Pittsburg, New Hampshire

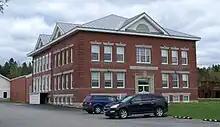
Pittsburg School

There were 386 households, out of which 22.3% had children under the age of 18 living with them, 59.1% were married couples living together, 4.4% had a female householder with no husband present, and 31.6% were non-families. 26.7% of all households were made up of individuals, and 14.8% had someone living alone who was 65 years of age or older. The average household size was 2.24 and the average family size was 2.67.